Sky position (RA, Dec in degrees): 238.597, 27.34
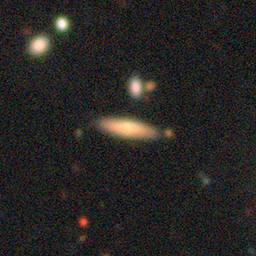
Galaxy morphology: Cigar Shaped Smooth Galaxies